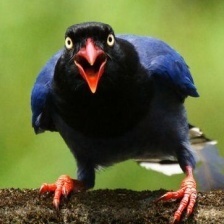
Species: TAIWAN MAGPIE
Scientific name: UROCISSA CAERULEA
ImageNet parent category: magpie